Yves Beauchemin

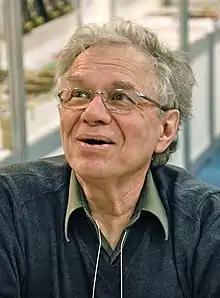
Yves Beauchemin in 2012

Born in Rouyn-Noranda and raised in the village of Clova, Beauchemin received his degree in French literature and art history at the Université de Montréal in 1965. He taught literature at the Collège Garneau and Université Laval. Beauchemin was working as an editor in a Montreal publishing firm when he began contributing essays and stories to magazines and newspapers. In 1969 he accepted a position as a researcher at Radio-Québec.